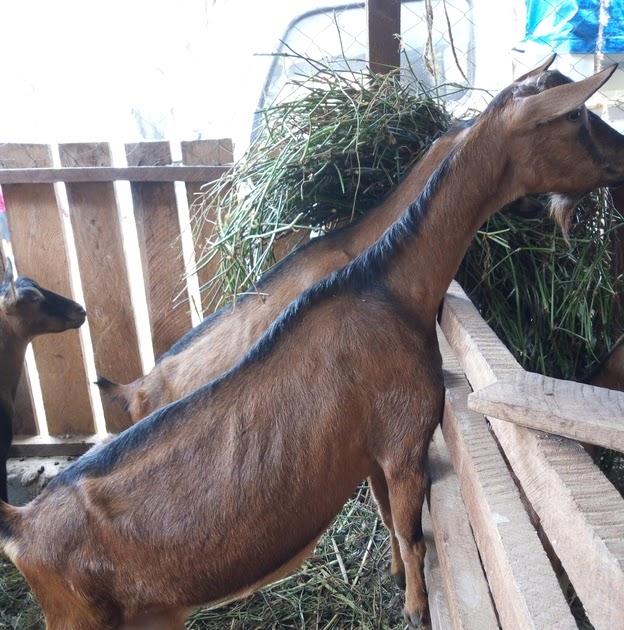
Banda la kufugia mbuzi lililotengenezwa kwa kutumia mbao, huku ndani yake kukiwa na mbuzi wenye rangi ya kahawia, wakiwa wanakula majani yaliyowekwa ndani ya banda hilo.